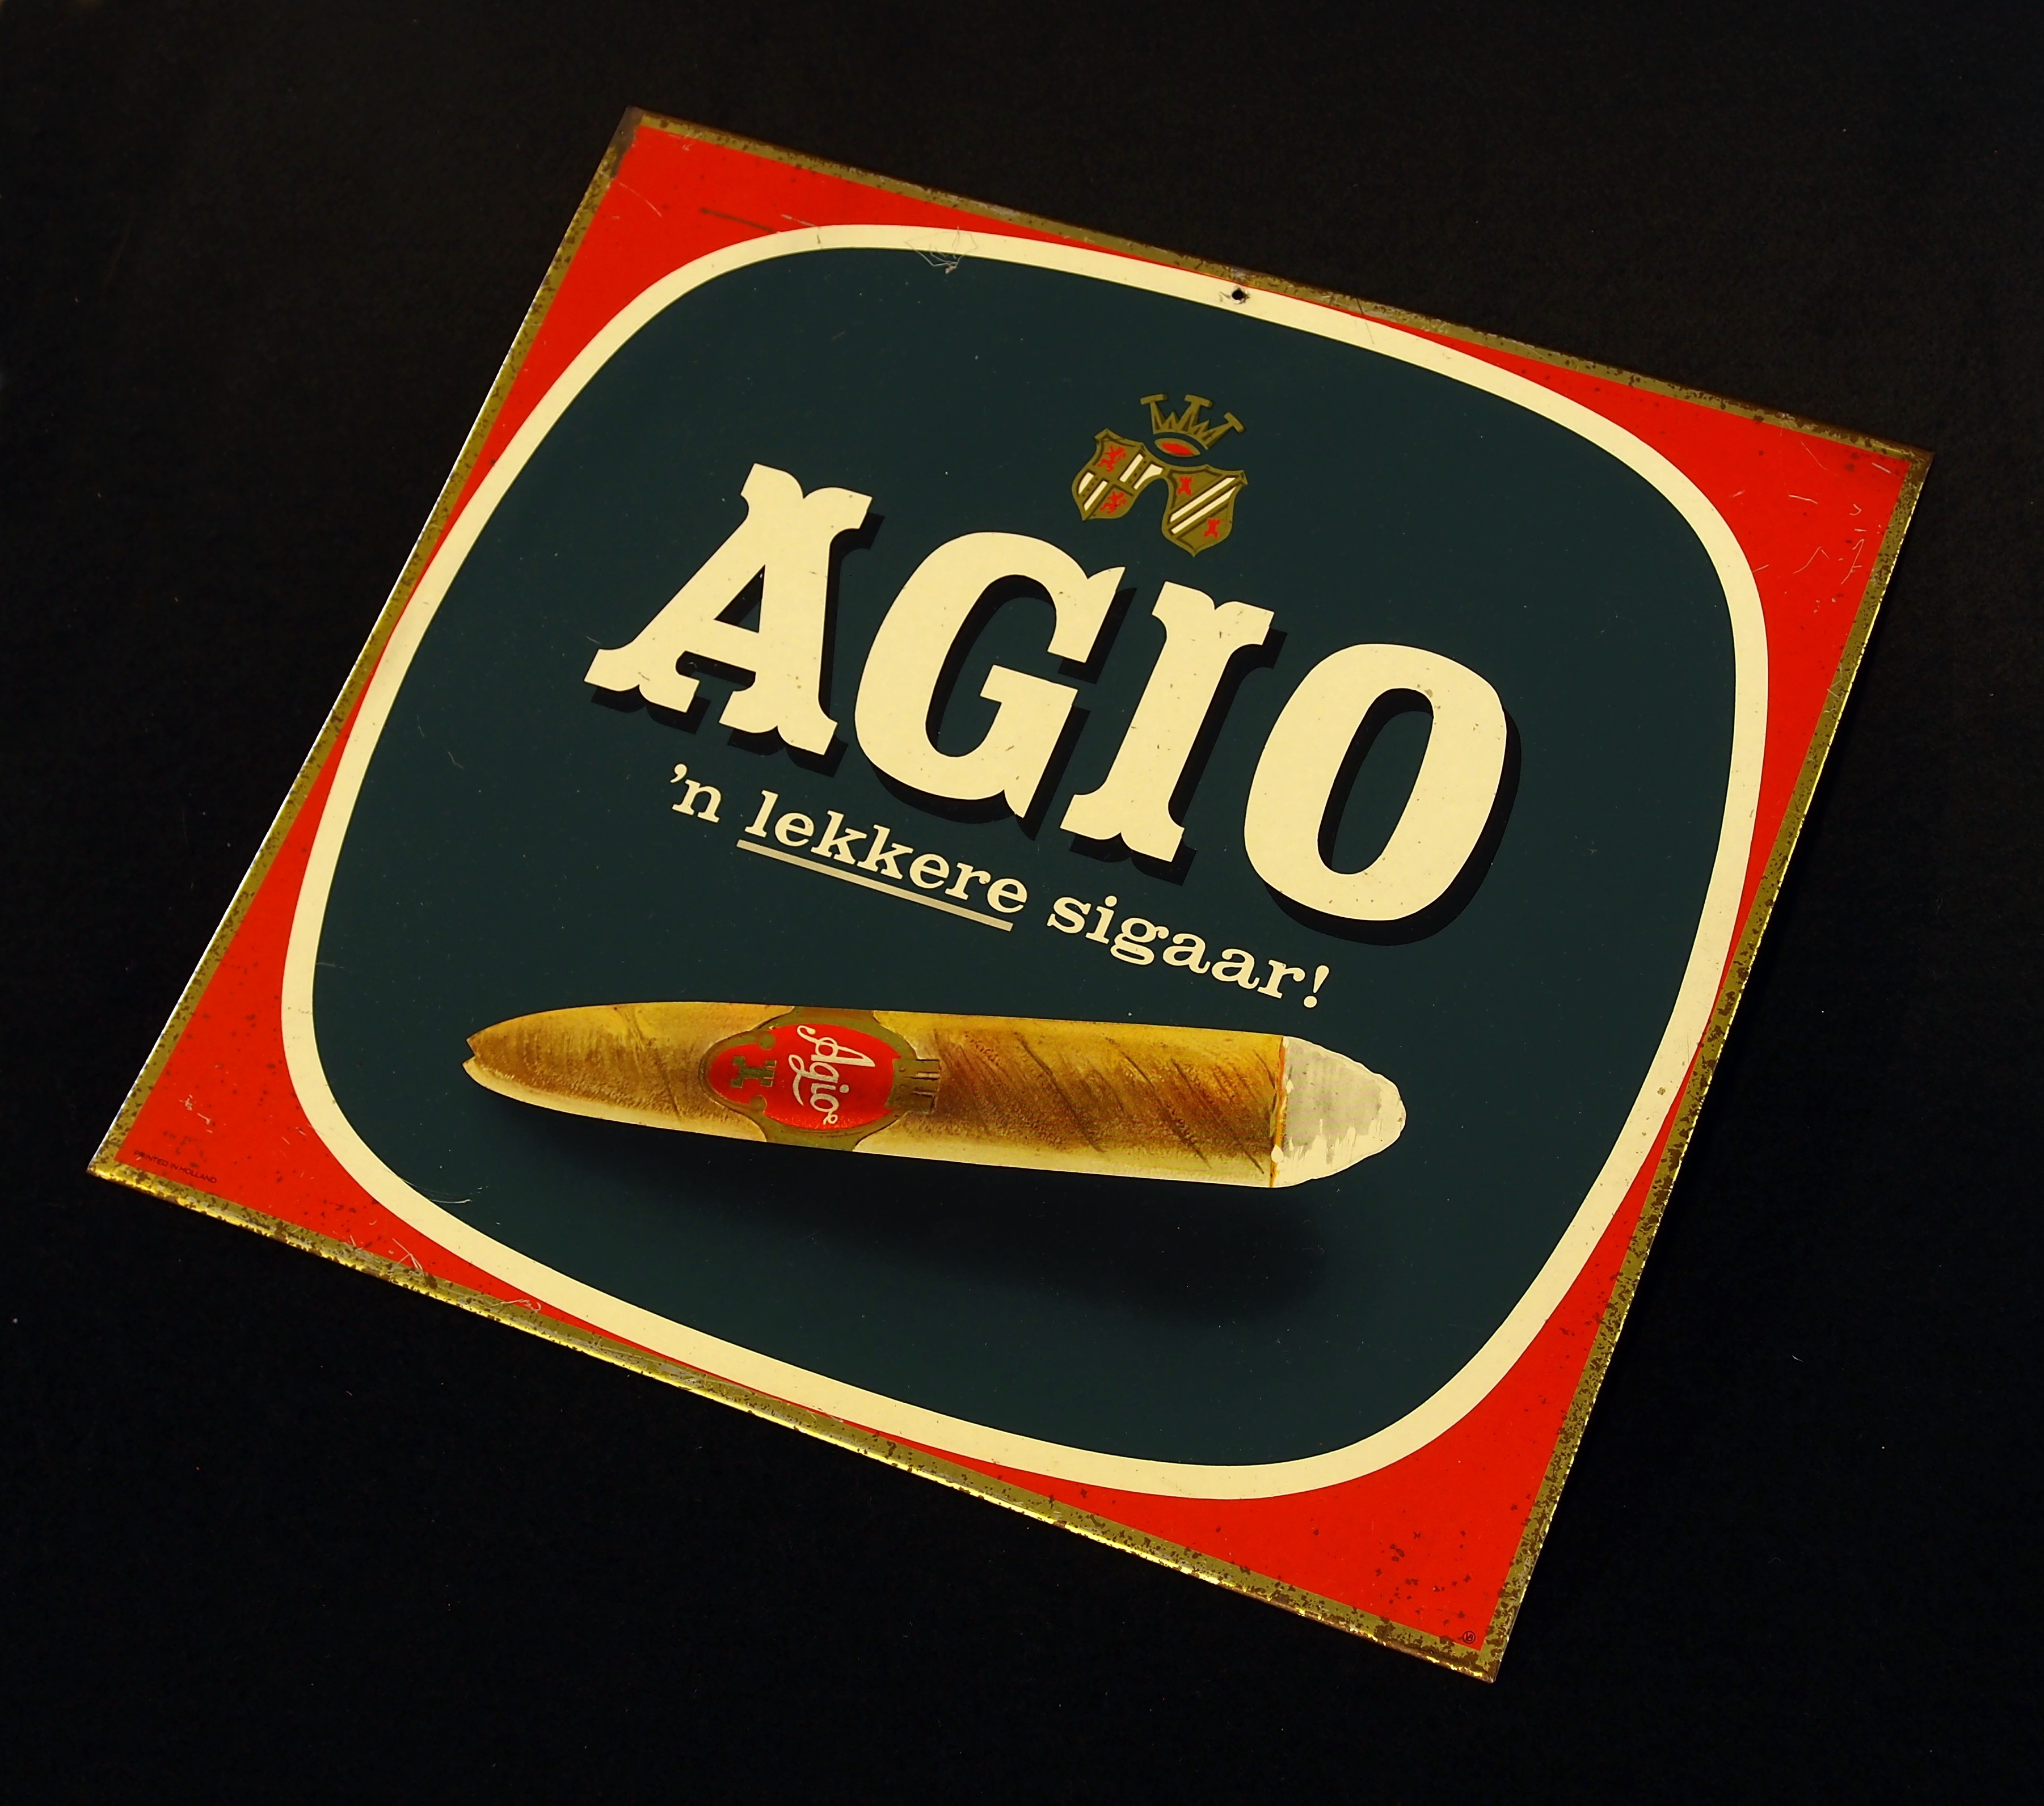
vintage, retro, old, advertising, box, package, label, brand, product, font, illustration, logo, cardboard, shape, cigars, agio